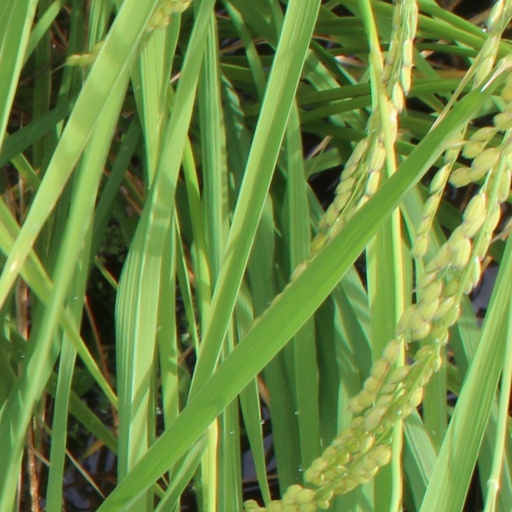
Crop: rice